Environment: real
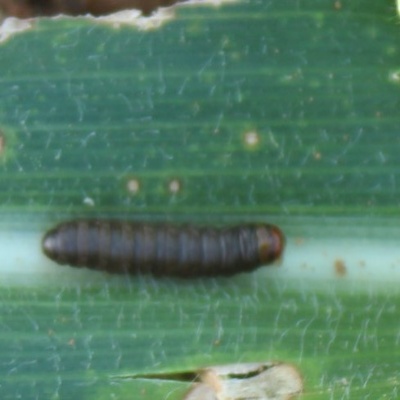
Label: fall_armyworm